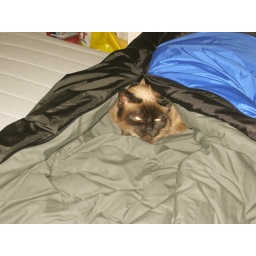
Someone likes hiding in my sleeping bag